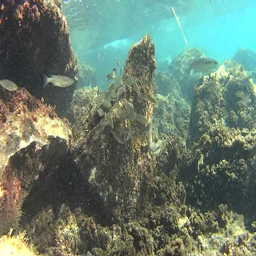
marine life under the coastline of town